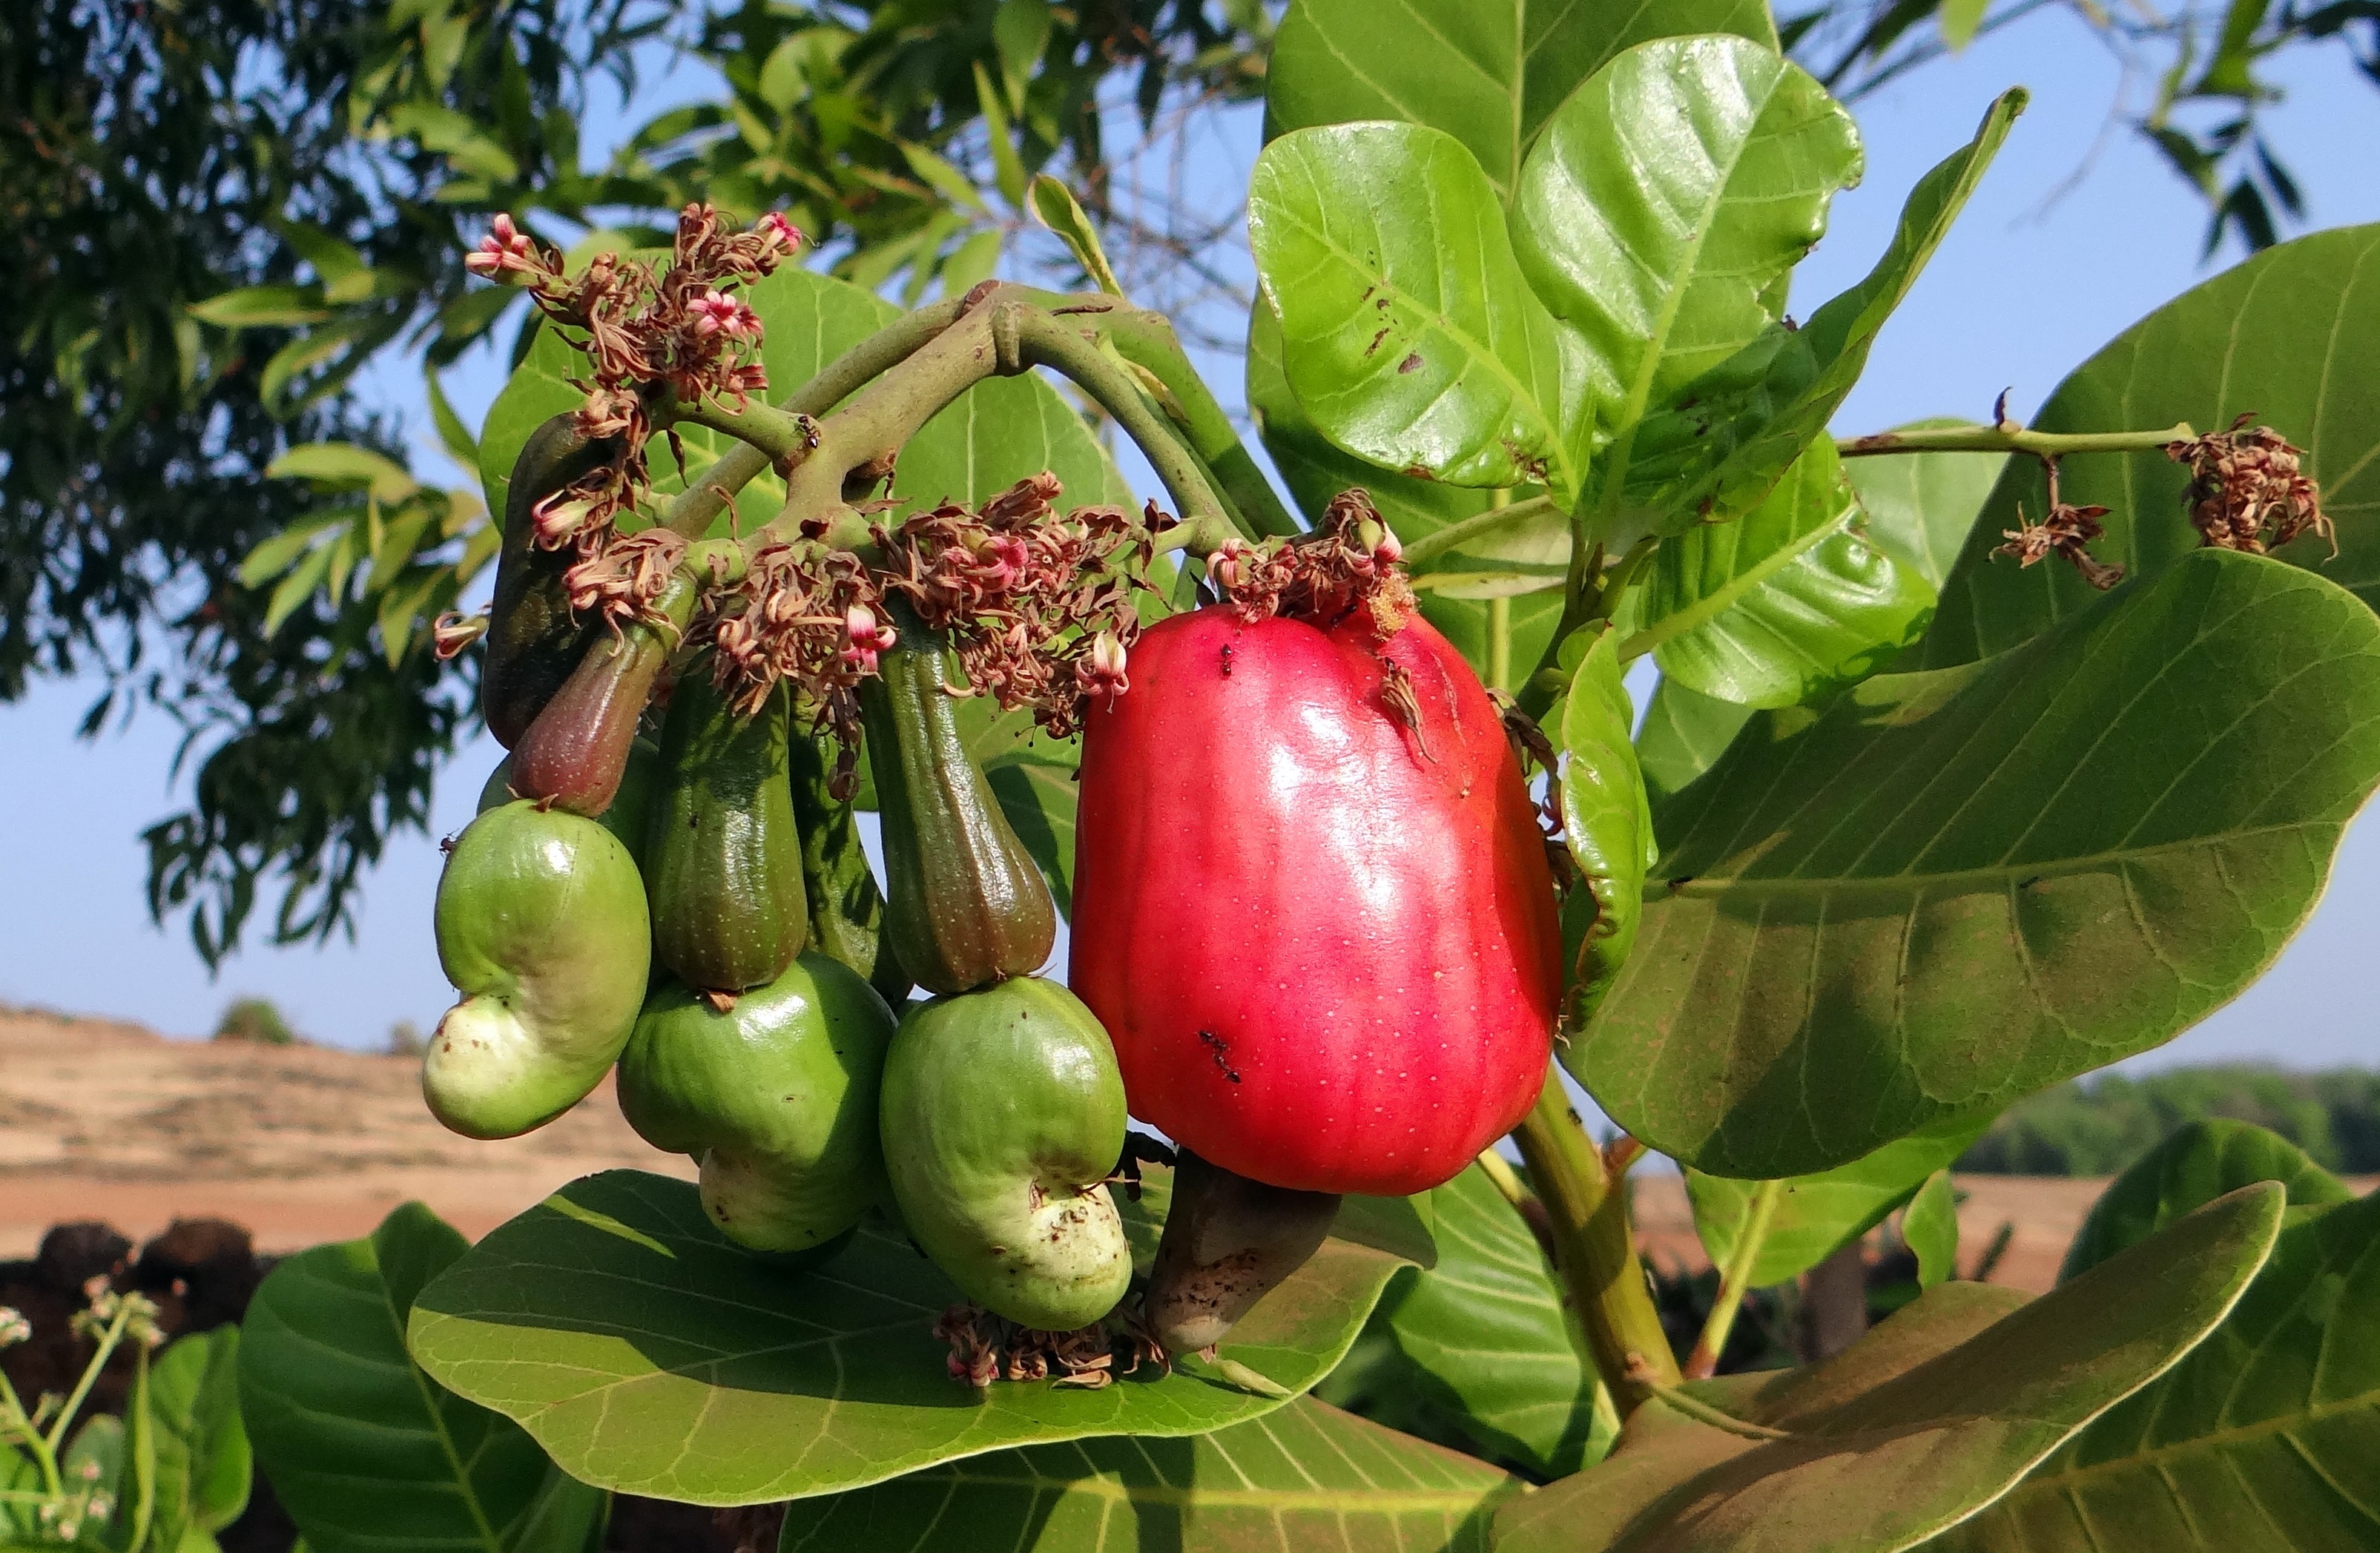
tree, plant, fruit, flower, ripe, food, produce, crop, nut, india, horticulture, cashew, flowering plant, land plant